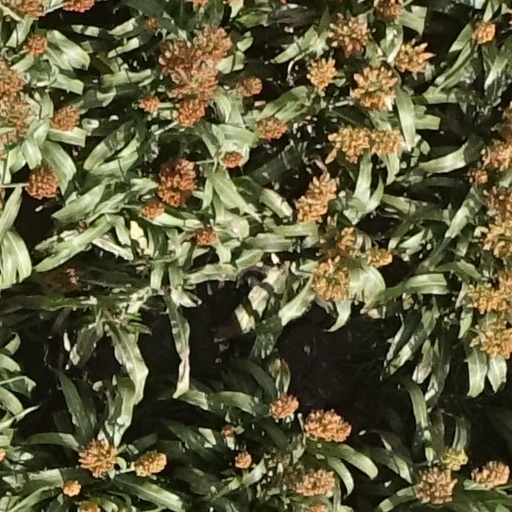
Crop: sorghum